Ellen Kidd

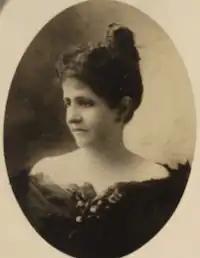

Ellen Gertrude Tompkins Kidd (c. 1852 – February 4, 1932) was an American suffragist and businesswoman known for being the creator of Pin Money Pickles.